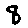
Label: 8